Forest Hills station (MBTA)

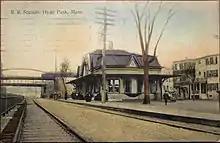
The 1873-built Forest Hills station was similar to this 1872-built structure at Hyde Park.

Forest Hills station is located at the southern end of the Jamaica Plain neighborhood, where Washington Street, South Street, and Hyde Park Avenue intersect the Arborway parkway. To the west of the station is Arnold Arboretum; to the east is the small Forest Hills neighborhood plus Forest Hills Cemetery and Franklin Park.